Strangways, Victoria

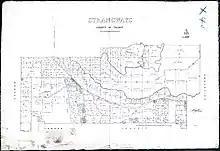
Strangways, County of Talbot, Victoria. Department of Crown Lands and Survey & Noone, John. (1878).

The original inhabitants of Strangways are the Gunangara gundidj clan of the Dja Dja Wurrung. A census undertaken in 1840 recorded 282 Dja Dja Wurrung, considerably fewer than Thomas Mitchell’s estimate of 900–1900 when he passed through their territory in 1836. In early 1841 the Loddon Valley at Strangways was considered but rejected as a Protectorate site, in favour of Mount Franklin ("Lalgambook)." Betraying a common attitude in 1868 the Mount Alexander Mail Strangways 'correspondent,' in discussing snakes in the district, by then under cultivation, reported;